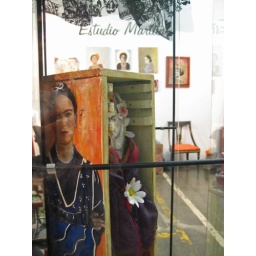
a glimpse through my glass case with the Frida Shadow Box inside and main wall in back